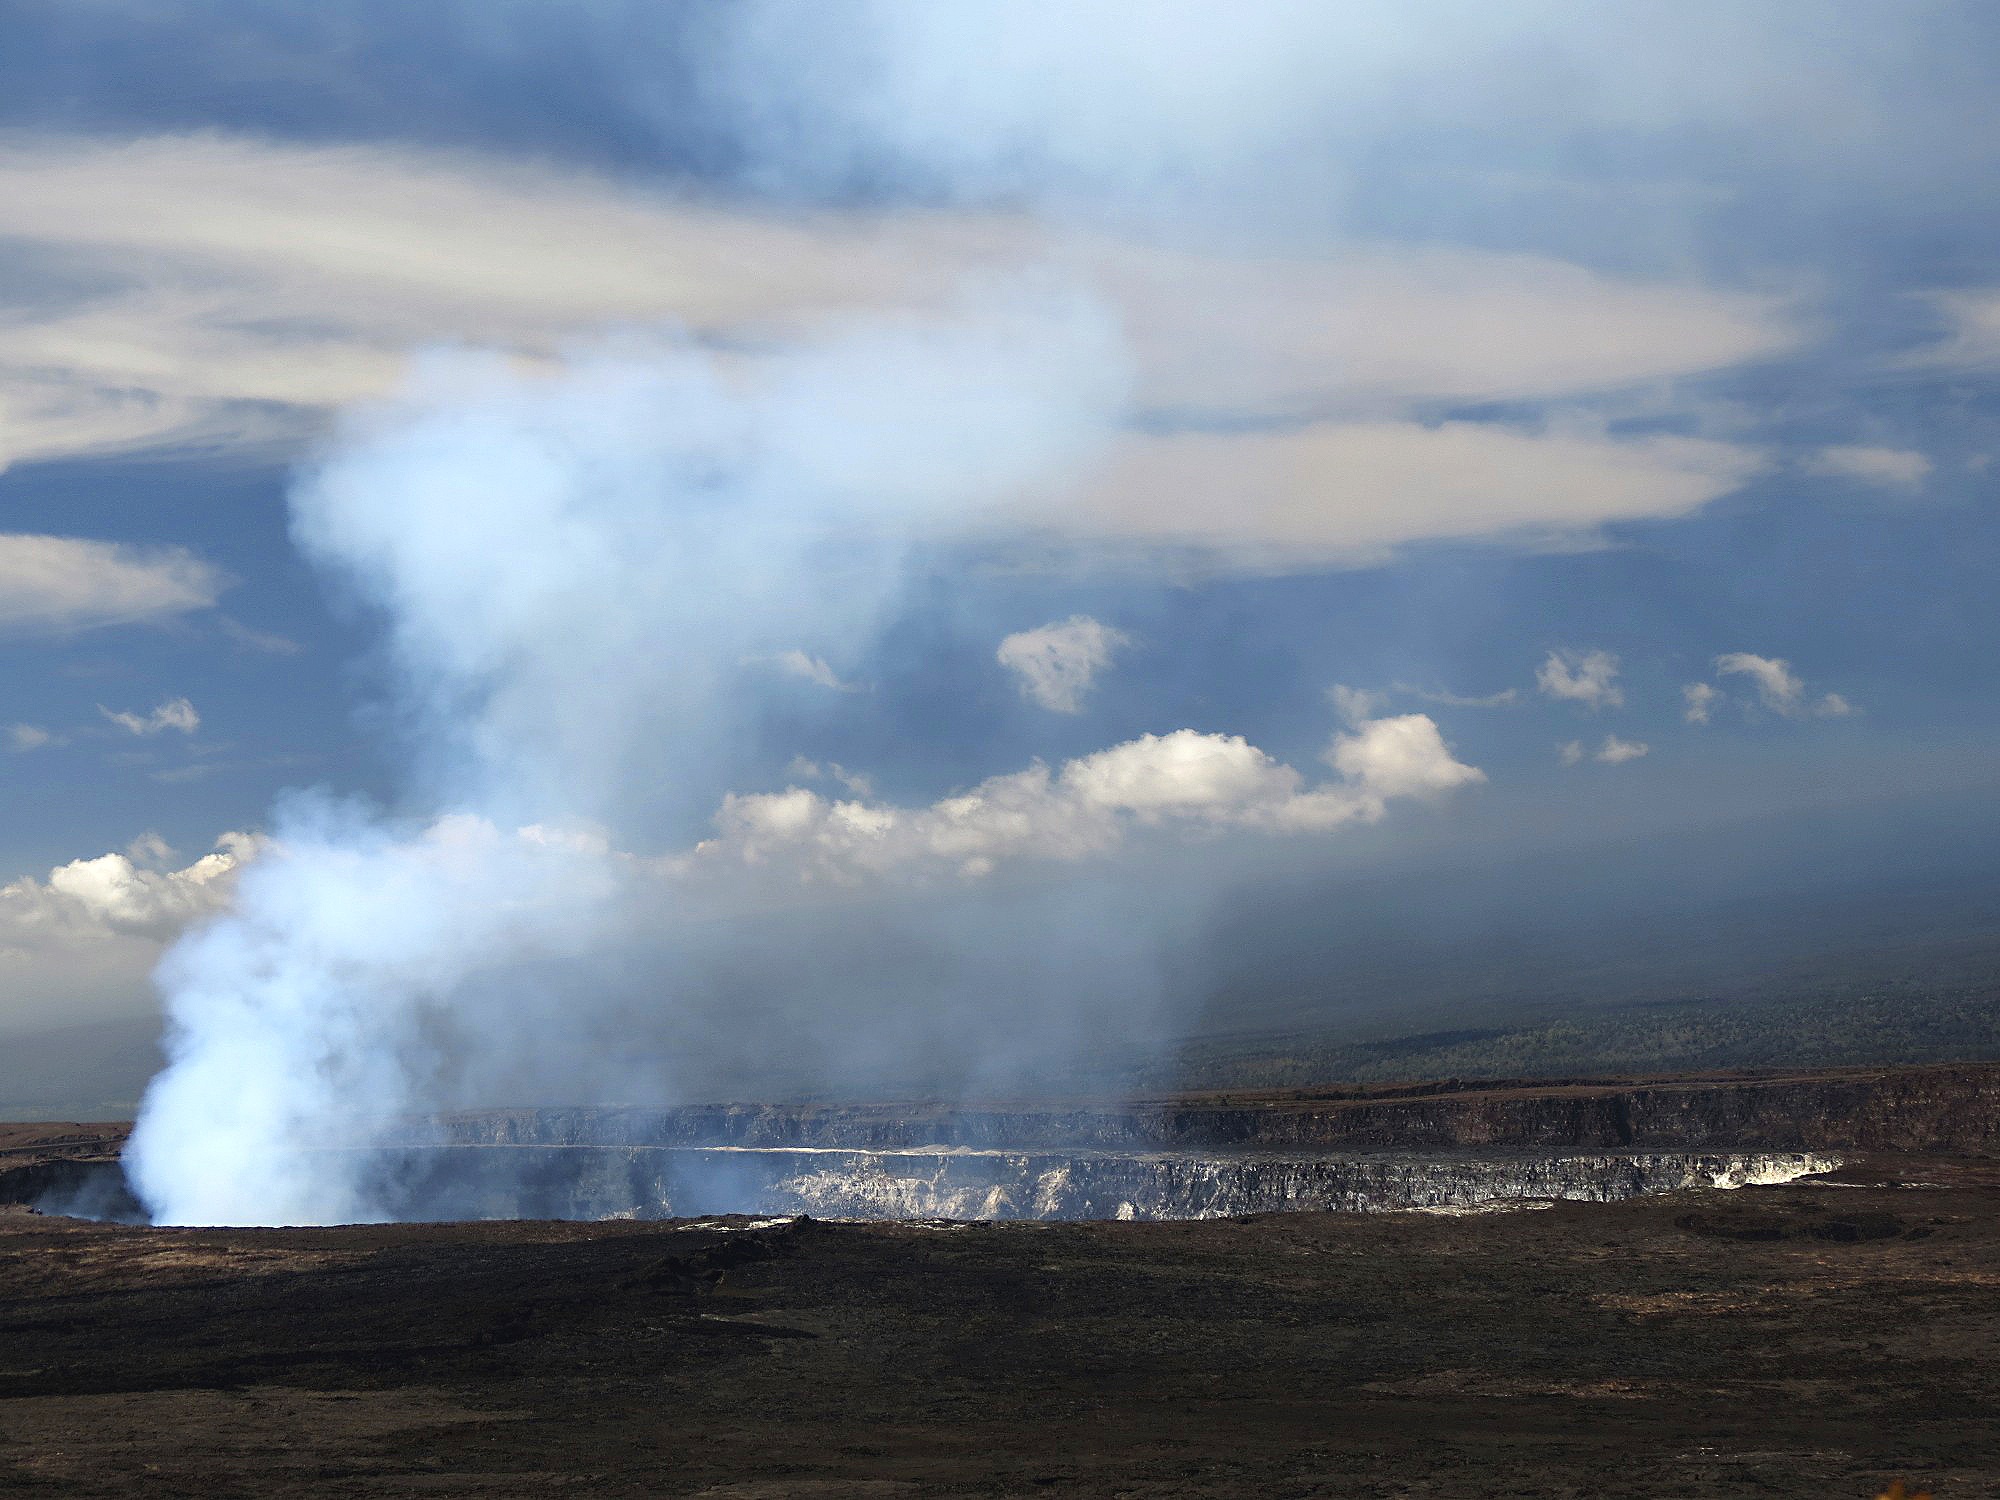
landscape, sea, coast, nature, cloud, sky, morning, wave, volcano, crater, hawaii, body of water, geyser, caldera, landform, kilauea, active volcano, geographical feature, atmospheric phenomenon, atmosphere of earth